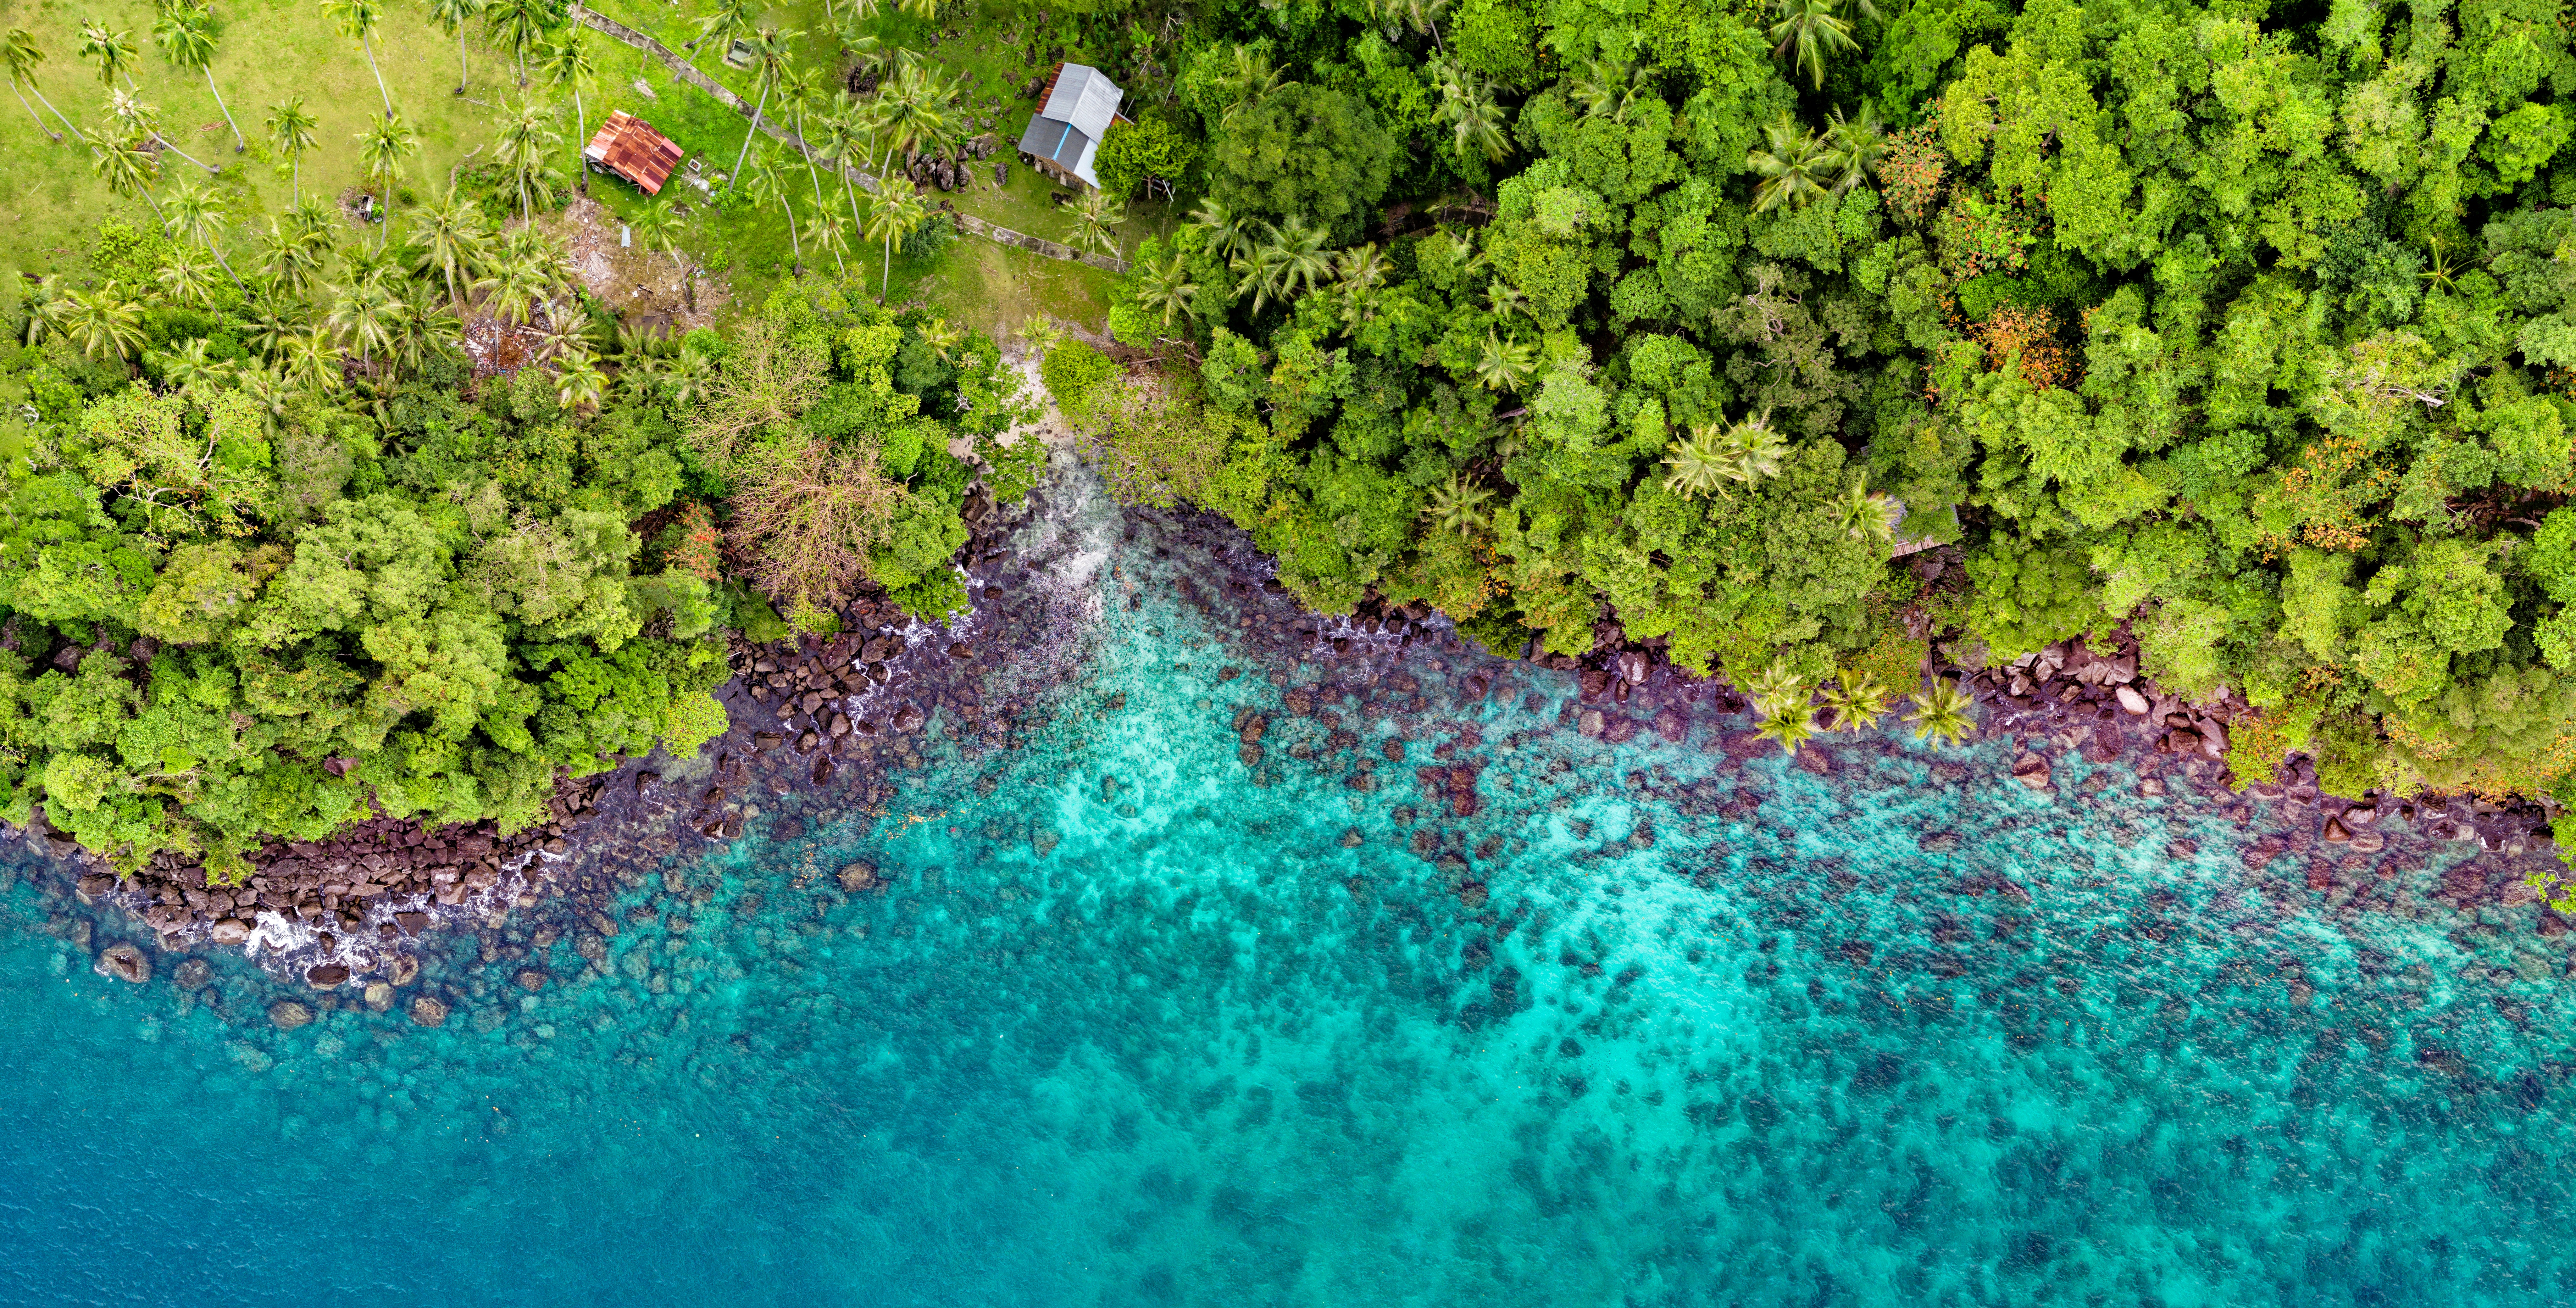
green, nature, vegetation, aerial photography, natural landscape, water resources, water, grass, plant, landscape, photography, watercourse, moss, forest, river, bird's eye view, algae, national park